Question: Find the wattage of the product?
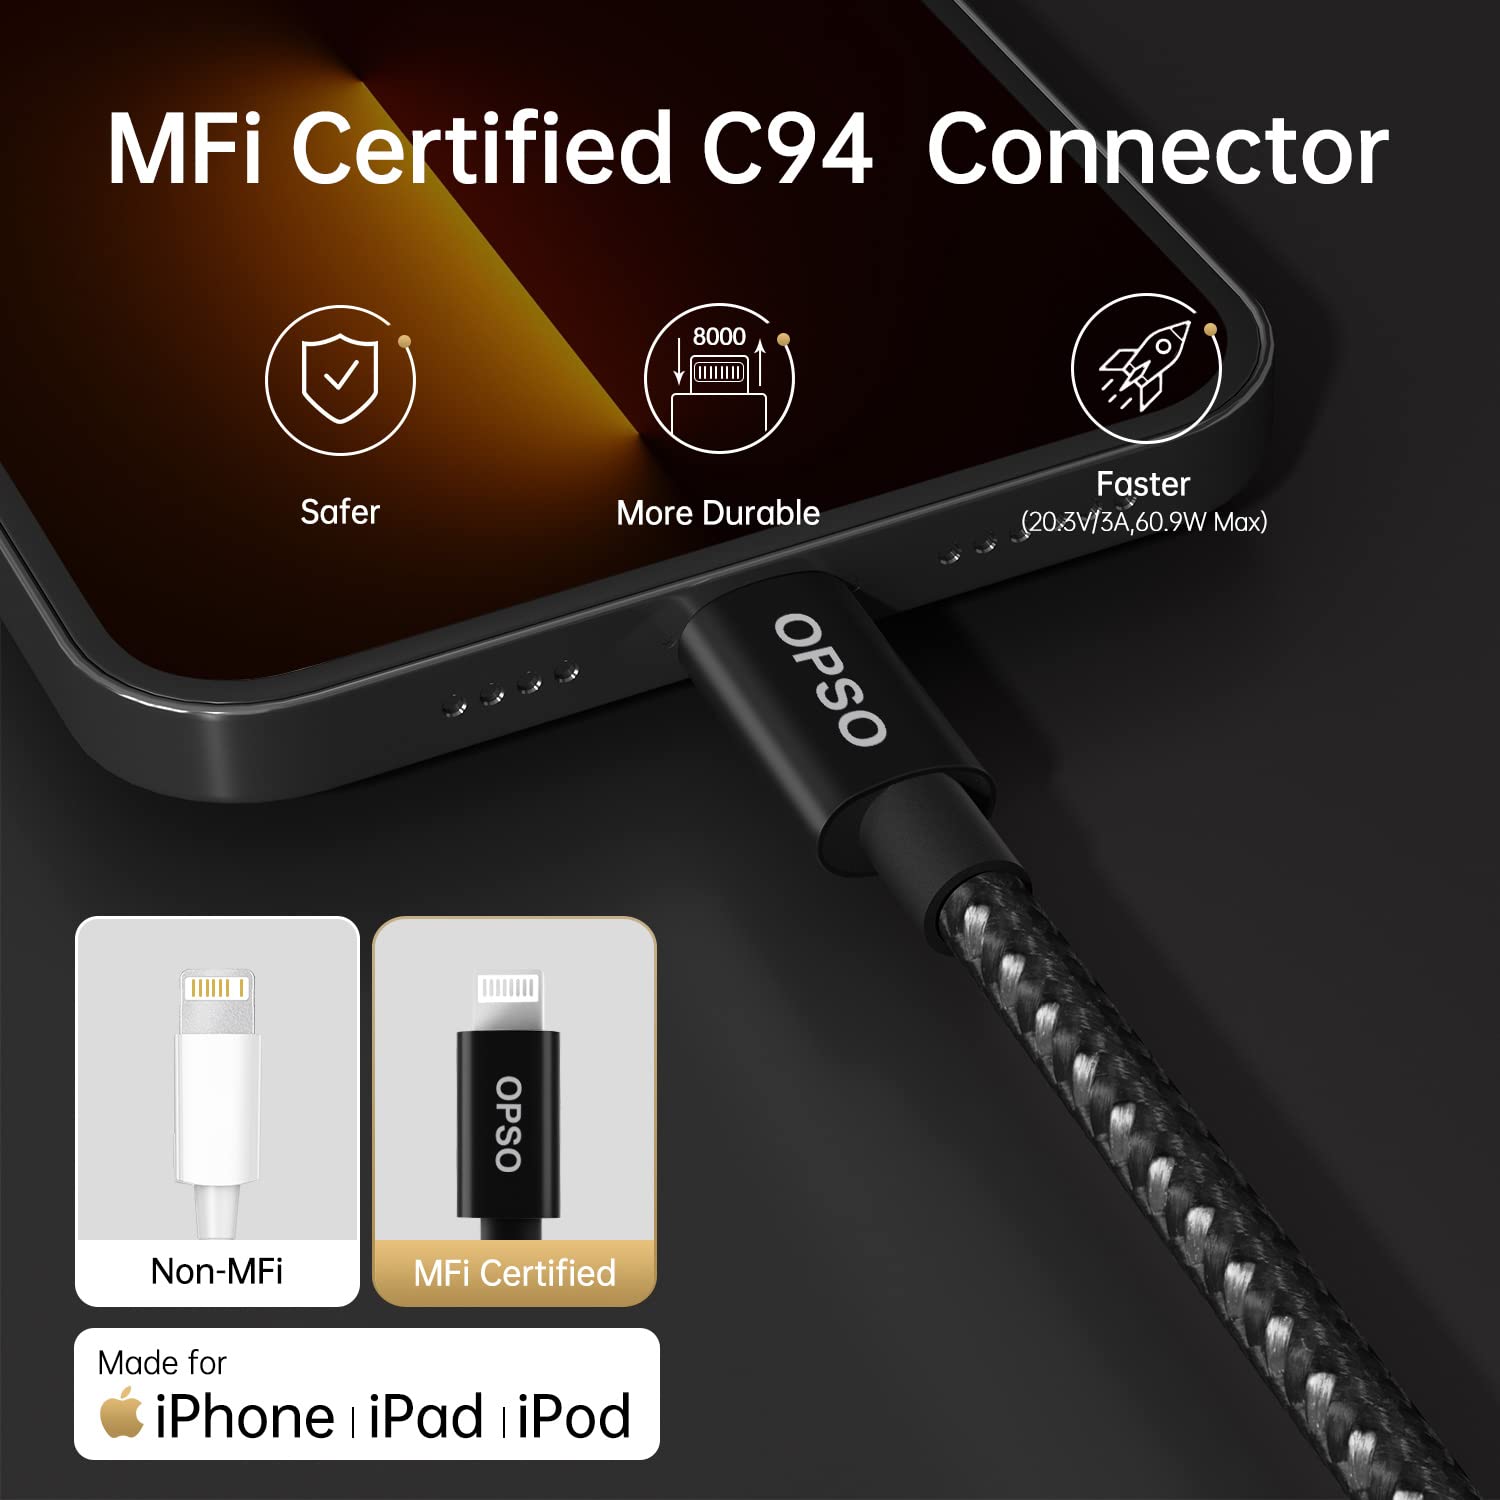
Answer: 60.9 watt